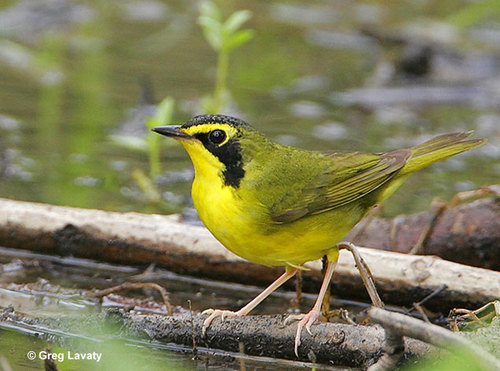
this bird is mostly yellow with a black crown and superciliary.
a small yellow and black bird has a predominant yellow belly and brown inner and outer rectrices. the bird's nape is black with a strong and pointy bill.
the body of this bird is red with brown wings and black cheek patches.
a bird with a small poitned bil, yellow eyebrow, black cheek and yellow breast.
a bird with a yellow face and a black crown.
this bird has wings that are black and yellow with a black beak
this bird has wings that are yelow and black and has a short billthe small bird is yellow in color with black accents.
the bird has a yellow breast, black patch and black crown.
this bird is yellow with black and has a very short beak.
Species: Kentucky Warbler